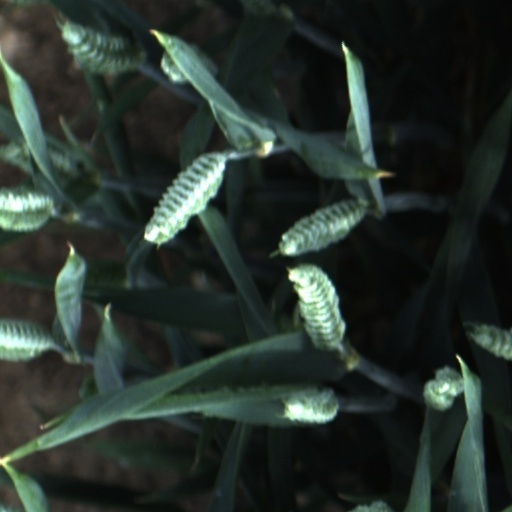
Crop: wheat